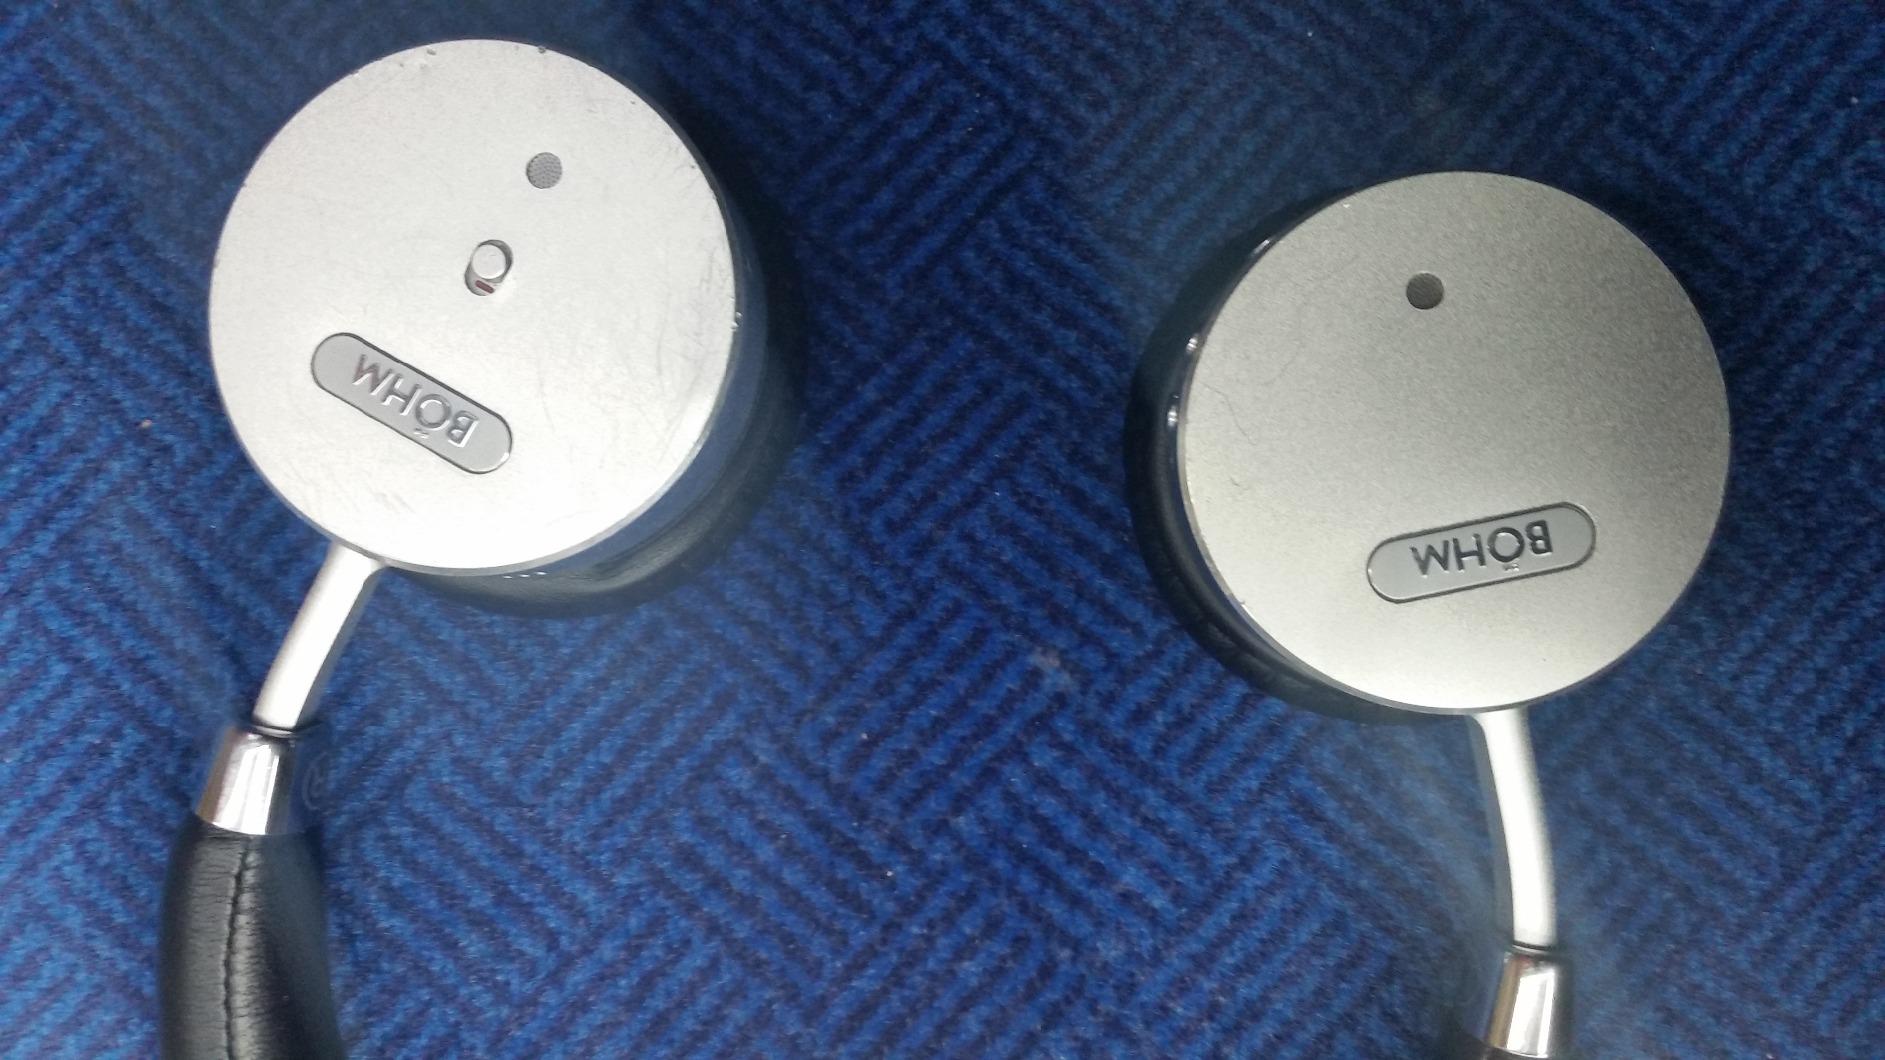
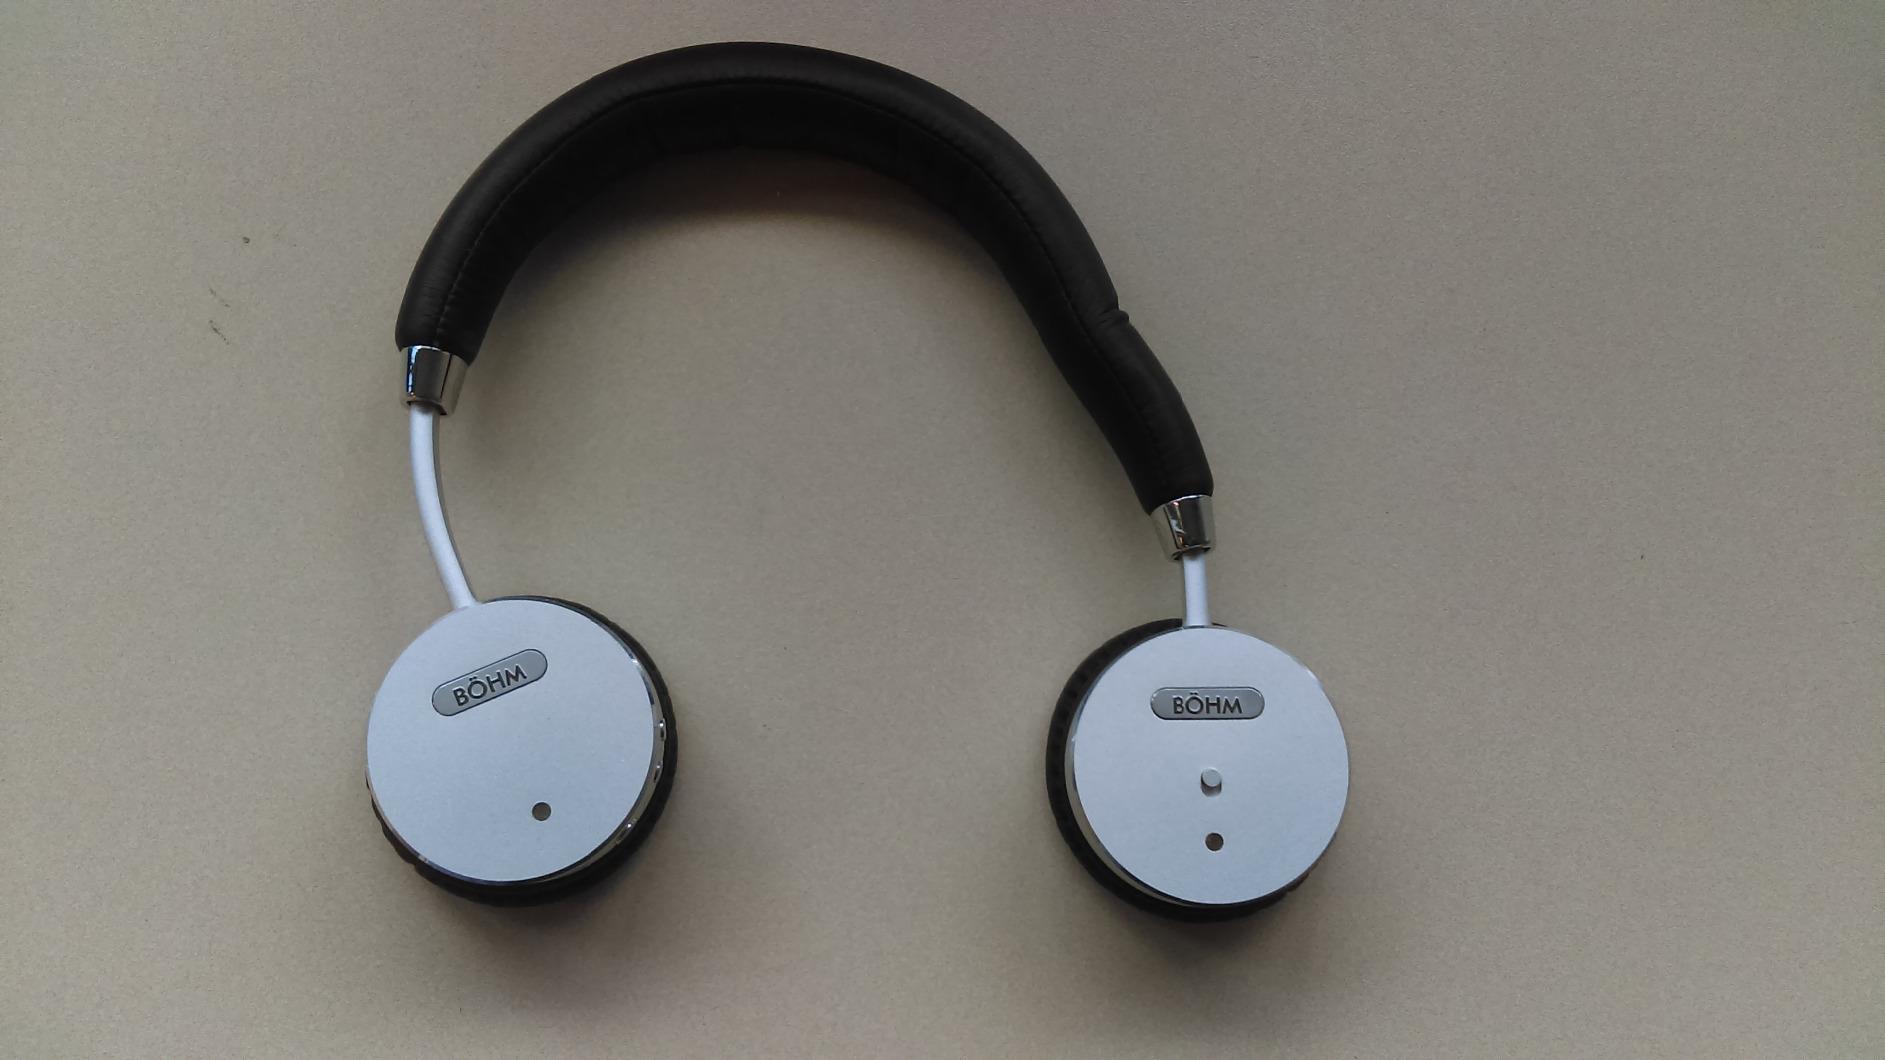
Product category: headphones
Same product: yes